Conway station

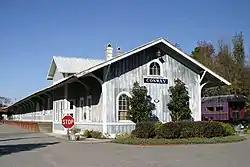
Atlantic Coast Line Railroad Depot, November 2006

Atlantic Coast Line Railroad Depot is a historic train station located at Conway in Horry County, South Carolina. It was built in 1928 by the Atlantic Coast Line Railroad, and is a long, rectangular, one-story, gable-roofed, frame board-and-batten building. It features the wide overhanging eaves and is in the American Craftsman style.